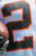
Number: 2